History of creationism

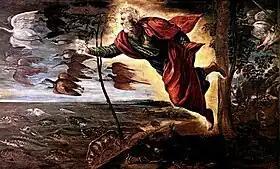
"Creation of the Animals" by Tintoretto, c. 1550. Gallerie dell'Accademia, Venice

The Renaissance starting in the 14th century saw the establishment of protoscience that eventually became modern science. This was a period of great social change.